Sky position (RA, Dec in degrees): 229.778, 1.045
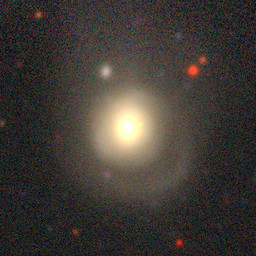
Galaxy morphology: Disturbed Galaxies